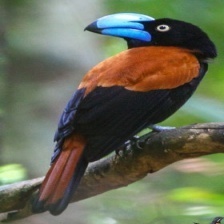
Species: HELMET VANGA
Scientific name: EURYCEROS PREVOSTII